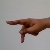
The image shows a hand gesture representing the letter 'P' in Indian Sign Language.